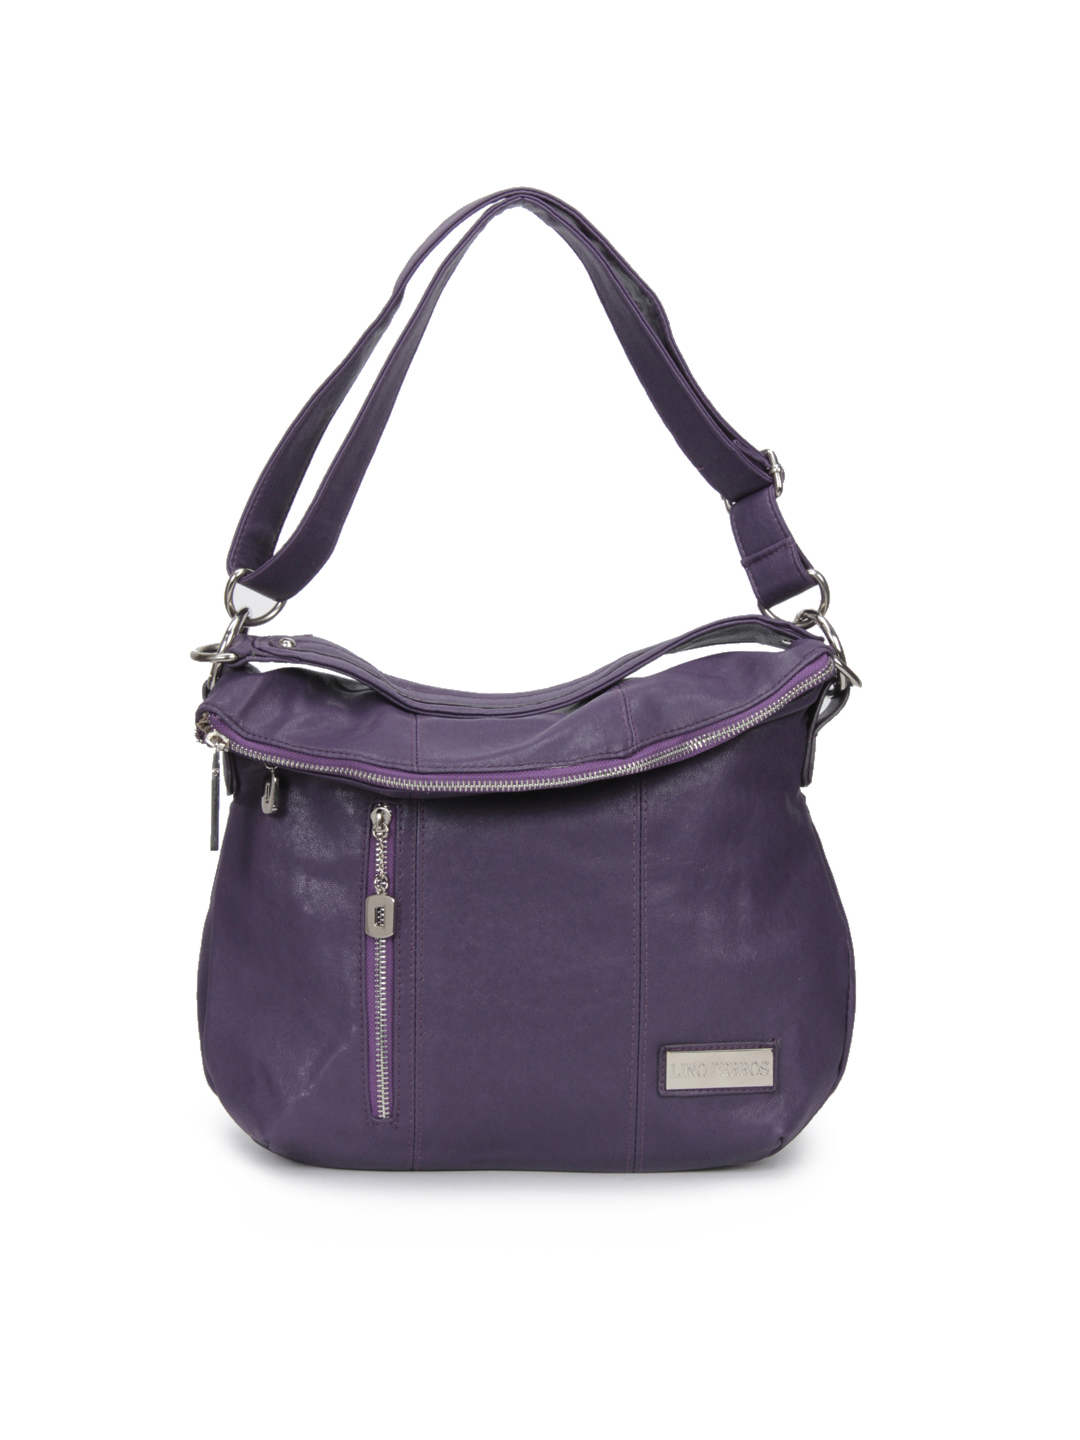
Lino Perros Women Leatherette Purple Handbag
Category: Accessories / Bags / Handbags
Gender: Women
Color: Purple
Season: Winter 2015
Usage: Casual